Soła

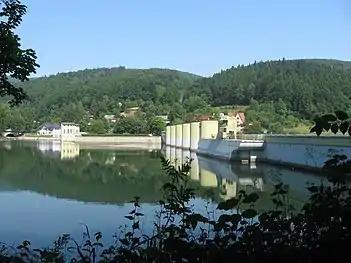
Dam on the Soła river in Porąbka with view of the artificial lake

The river flows within metres of the Auschwitz concentration camp. The Auschwitz-Birkenau State Museum informs that the human ashes and ground bones of those murdered there were often dumped into the river.